Kudzu

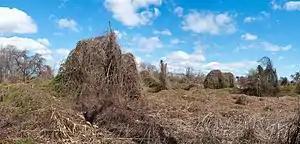
Woodland covered in kudzu, Brooklyn, NY

Kudzu's environmental and ecological damage results from its outcompeting other species for a resource. Kudzu competes with native flora for light, and acts to block their access to this vital resource by growing over them and shading them with its leaves. Native plants may then die as a result.